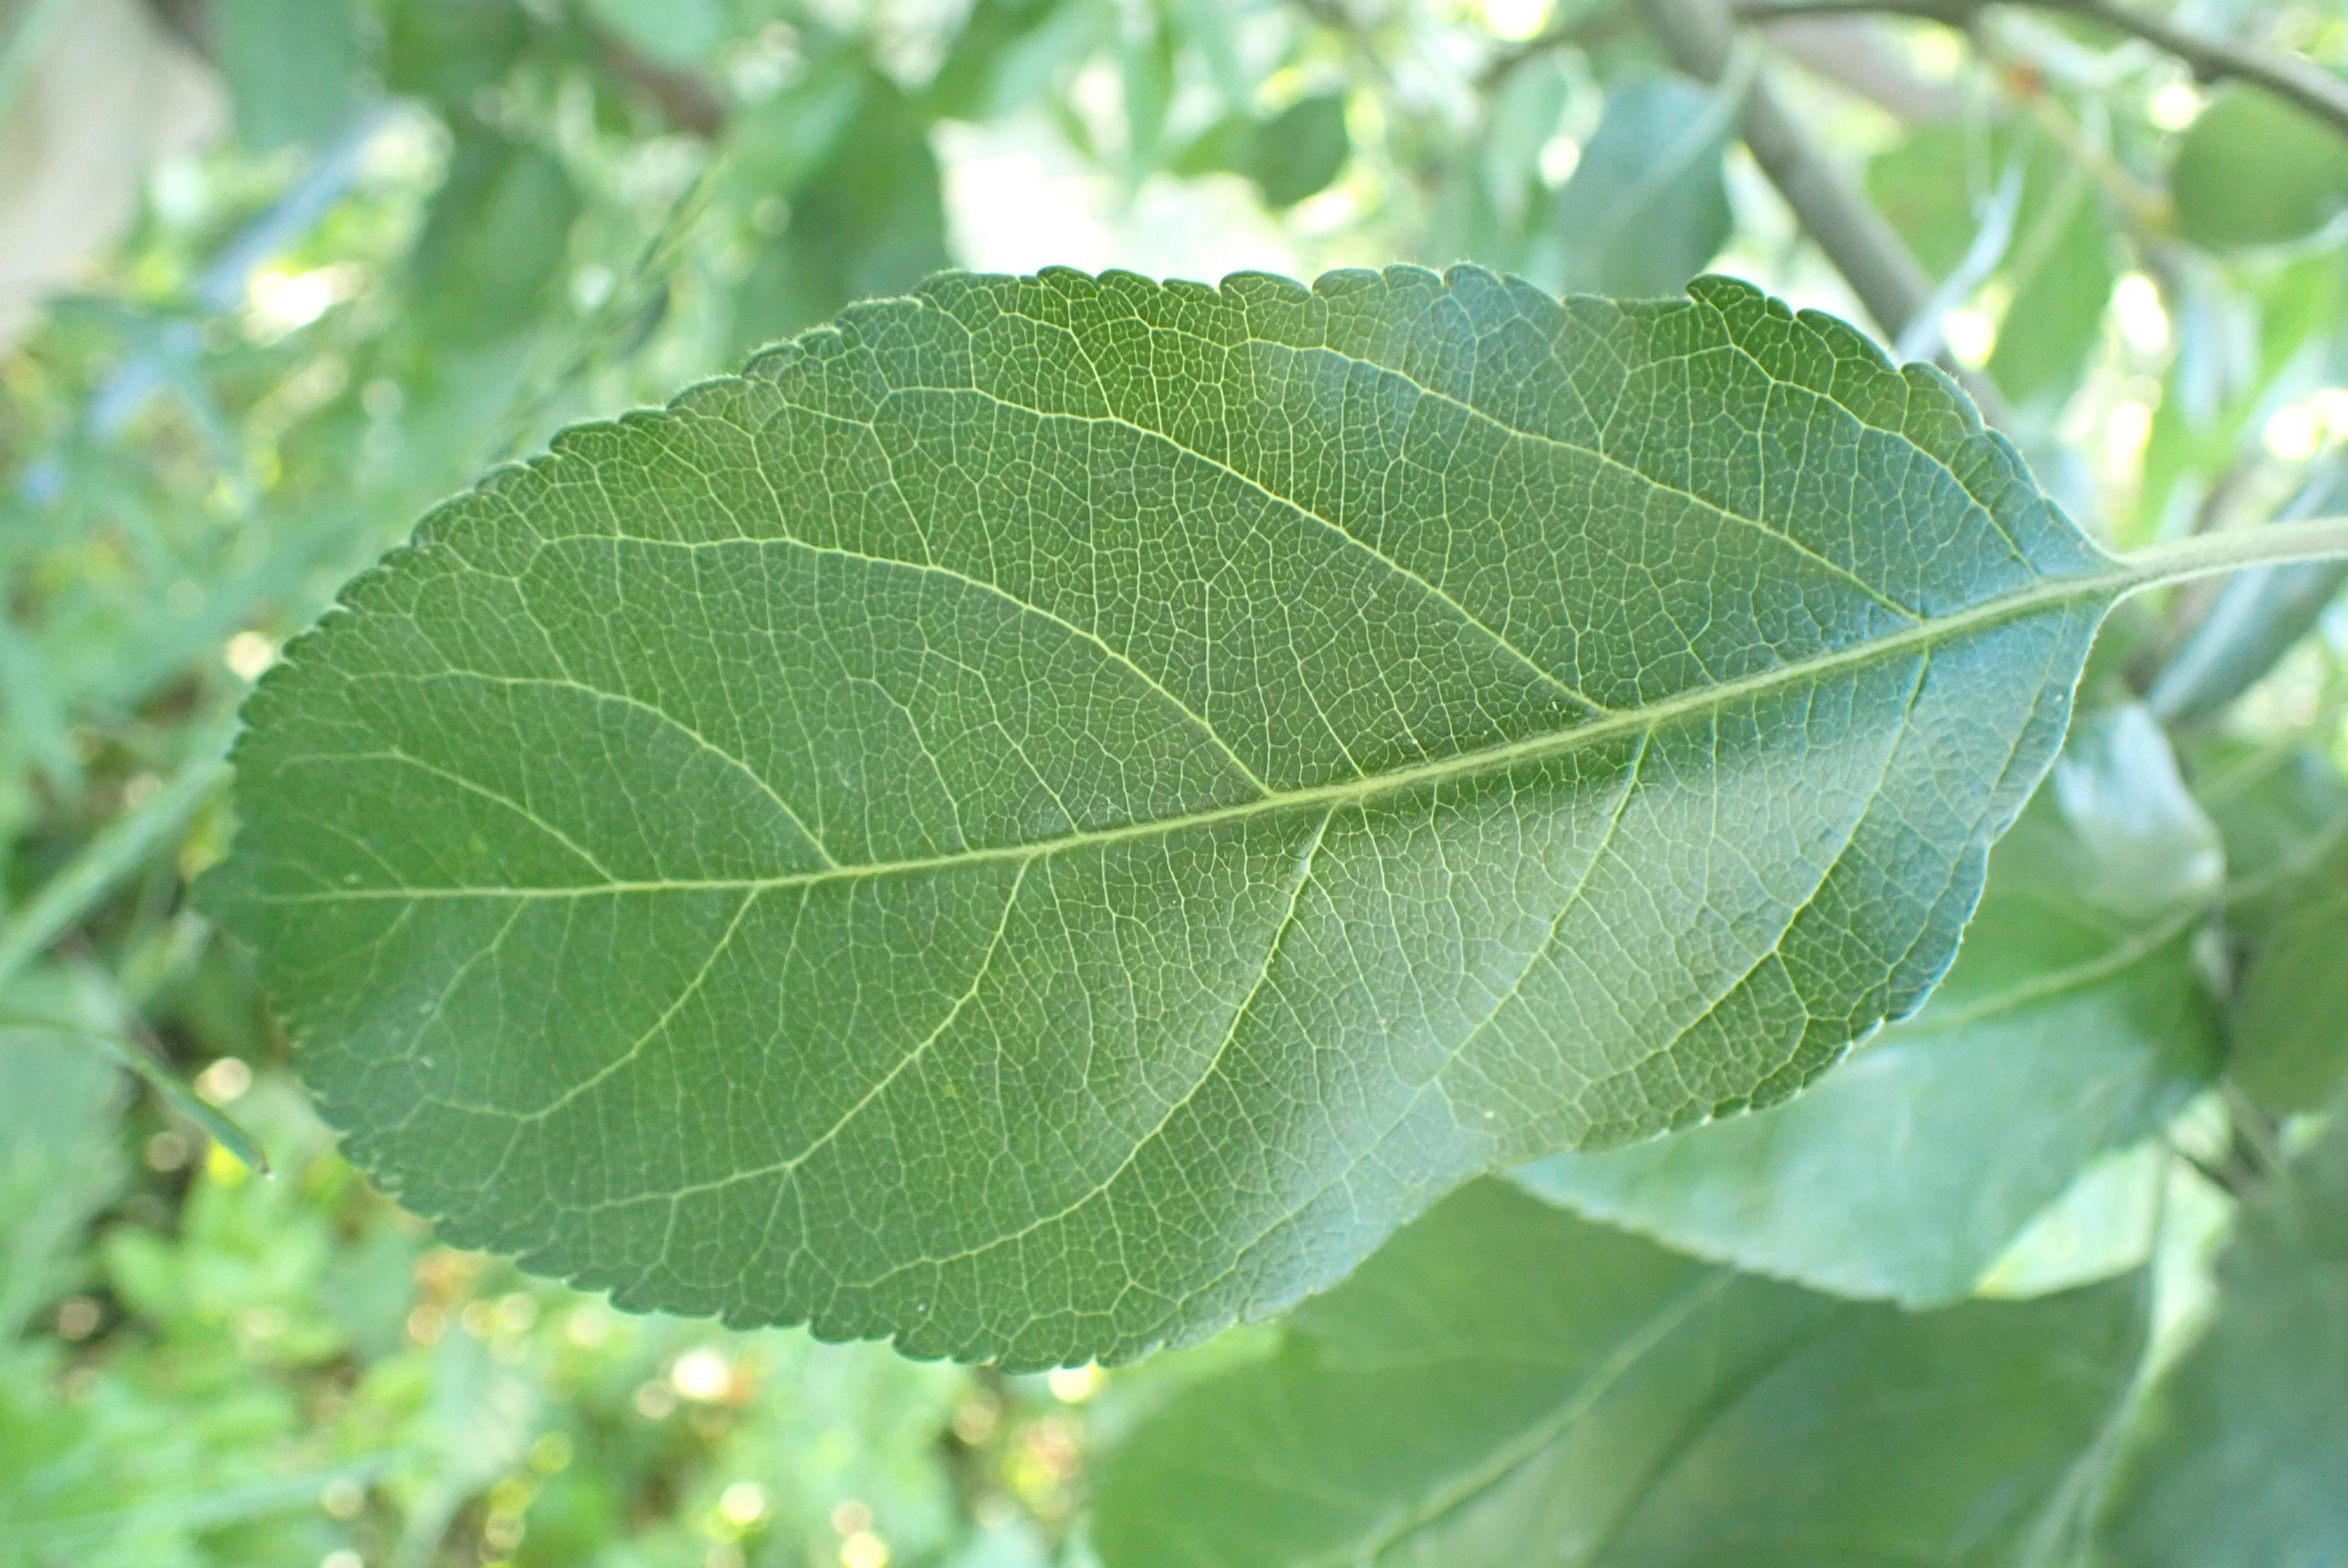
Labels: healthy